Francia Márquez

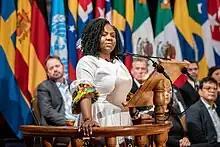
Márquez, during her speech for the closing of the second cycle of dialogues with the ELN in Mexico City.

In May 2023, Márquez announced the start of her tour of Africa as the vice president, in search of connections between Colombia and the African continent. Among the countries she visited during her tour are South Africa, Kenya and Ethiopia. On 13 May 2023 Márquez met Cyril Ramaphosa and Paul Mashatile, President and Deputy President of South Africa, whom she invited to be guarantors of the peace processes with the ELN insurgent group, which hours later would be ratified by the government of South Africa, through President Ramphosa, also emphasized the importance of bilateral visa agreements between Colombia and South Africa. Later on 17 May 2023, she met with the Deputy Prime Minister of Ethiopia, Demeke Mekonnen, who celebrated Colombia's decision to reopen its embassy in Ethiopia after fifty years. and then on 18 May, she held a meeting with President Sahle-Work Zewde who greeted her with the emotional phrase "Welcome to your roots." On Saturday 1 July 2023 Márquez became the 20th member of Gustavo Petro's cabinet, assuming the office of Minister of Equality and Equity.